Selim III

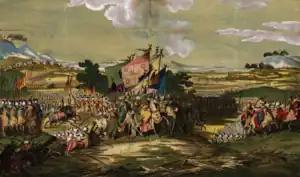
The main Ottoman army led by the Grand Vizier advancing to Sofia in May 1788

The Austro-Turkish War (1788–1791) was an inconclusive struggle between the Austrian and Ottoman Empires. It took place at the same time as the Russo-Turkish War of 1787-1792, during the reign of the Ottoman Sultan Selim III.